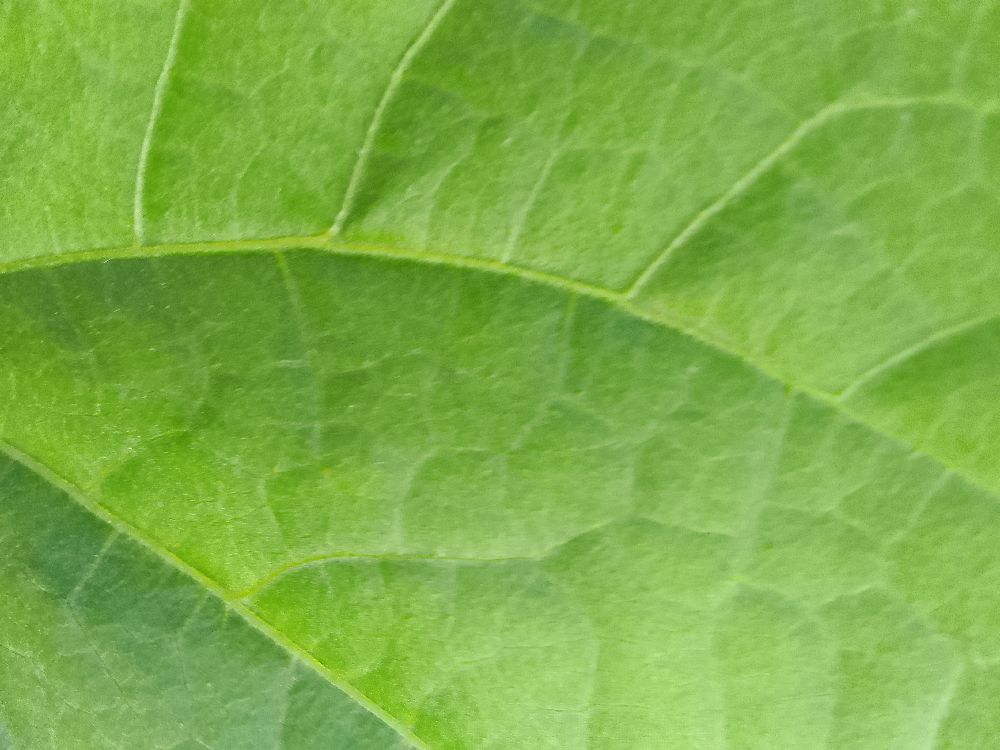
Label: healthy